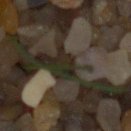
Label: loose_silkybent